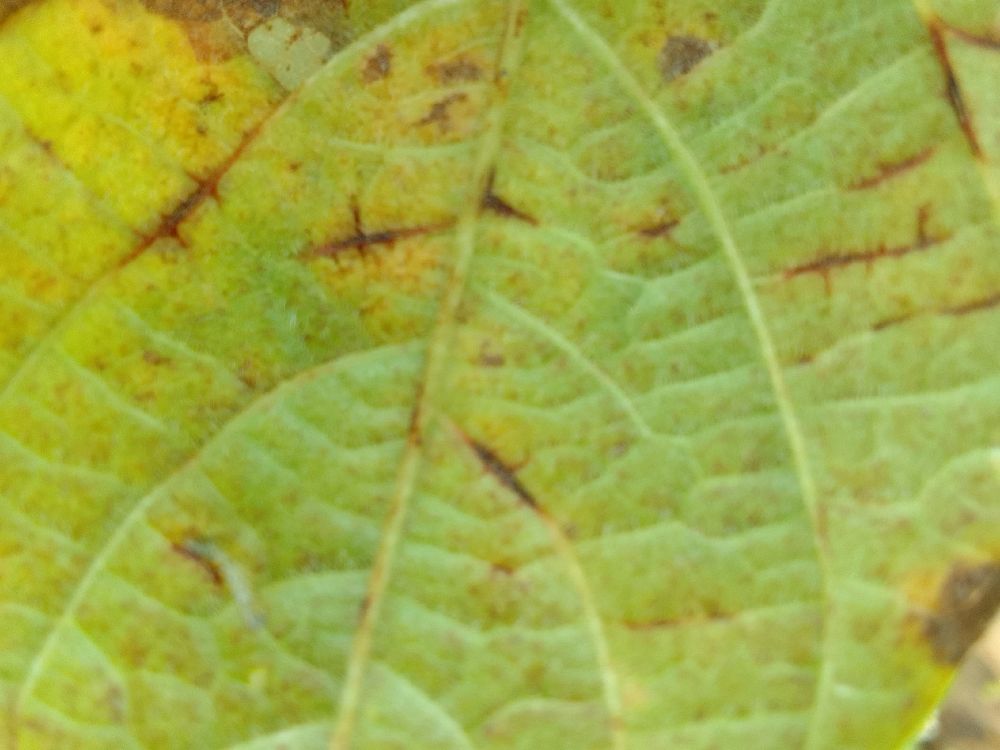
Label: anthracnose